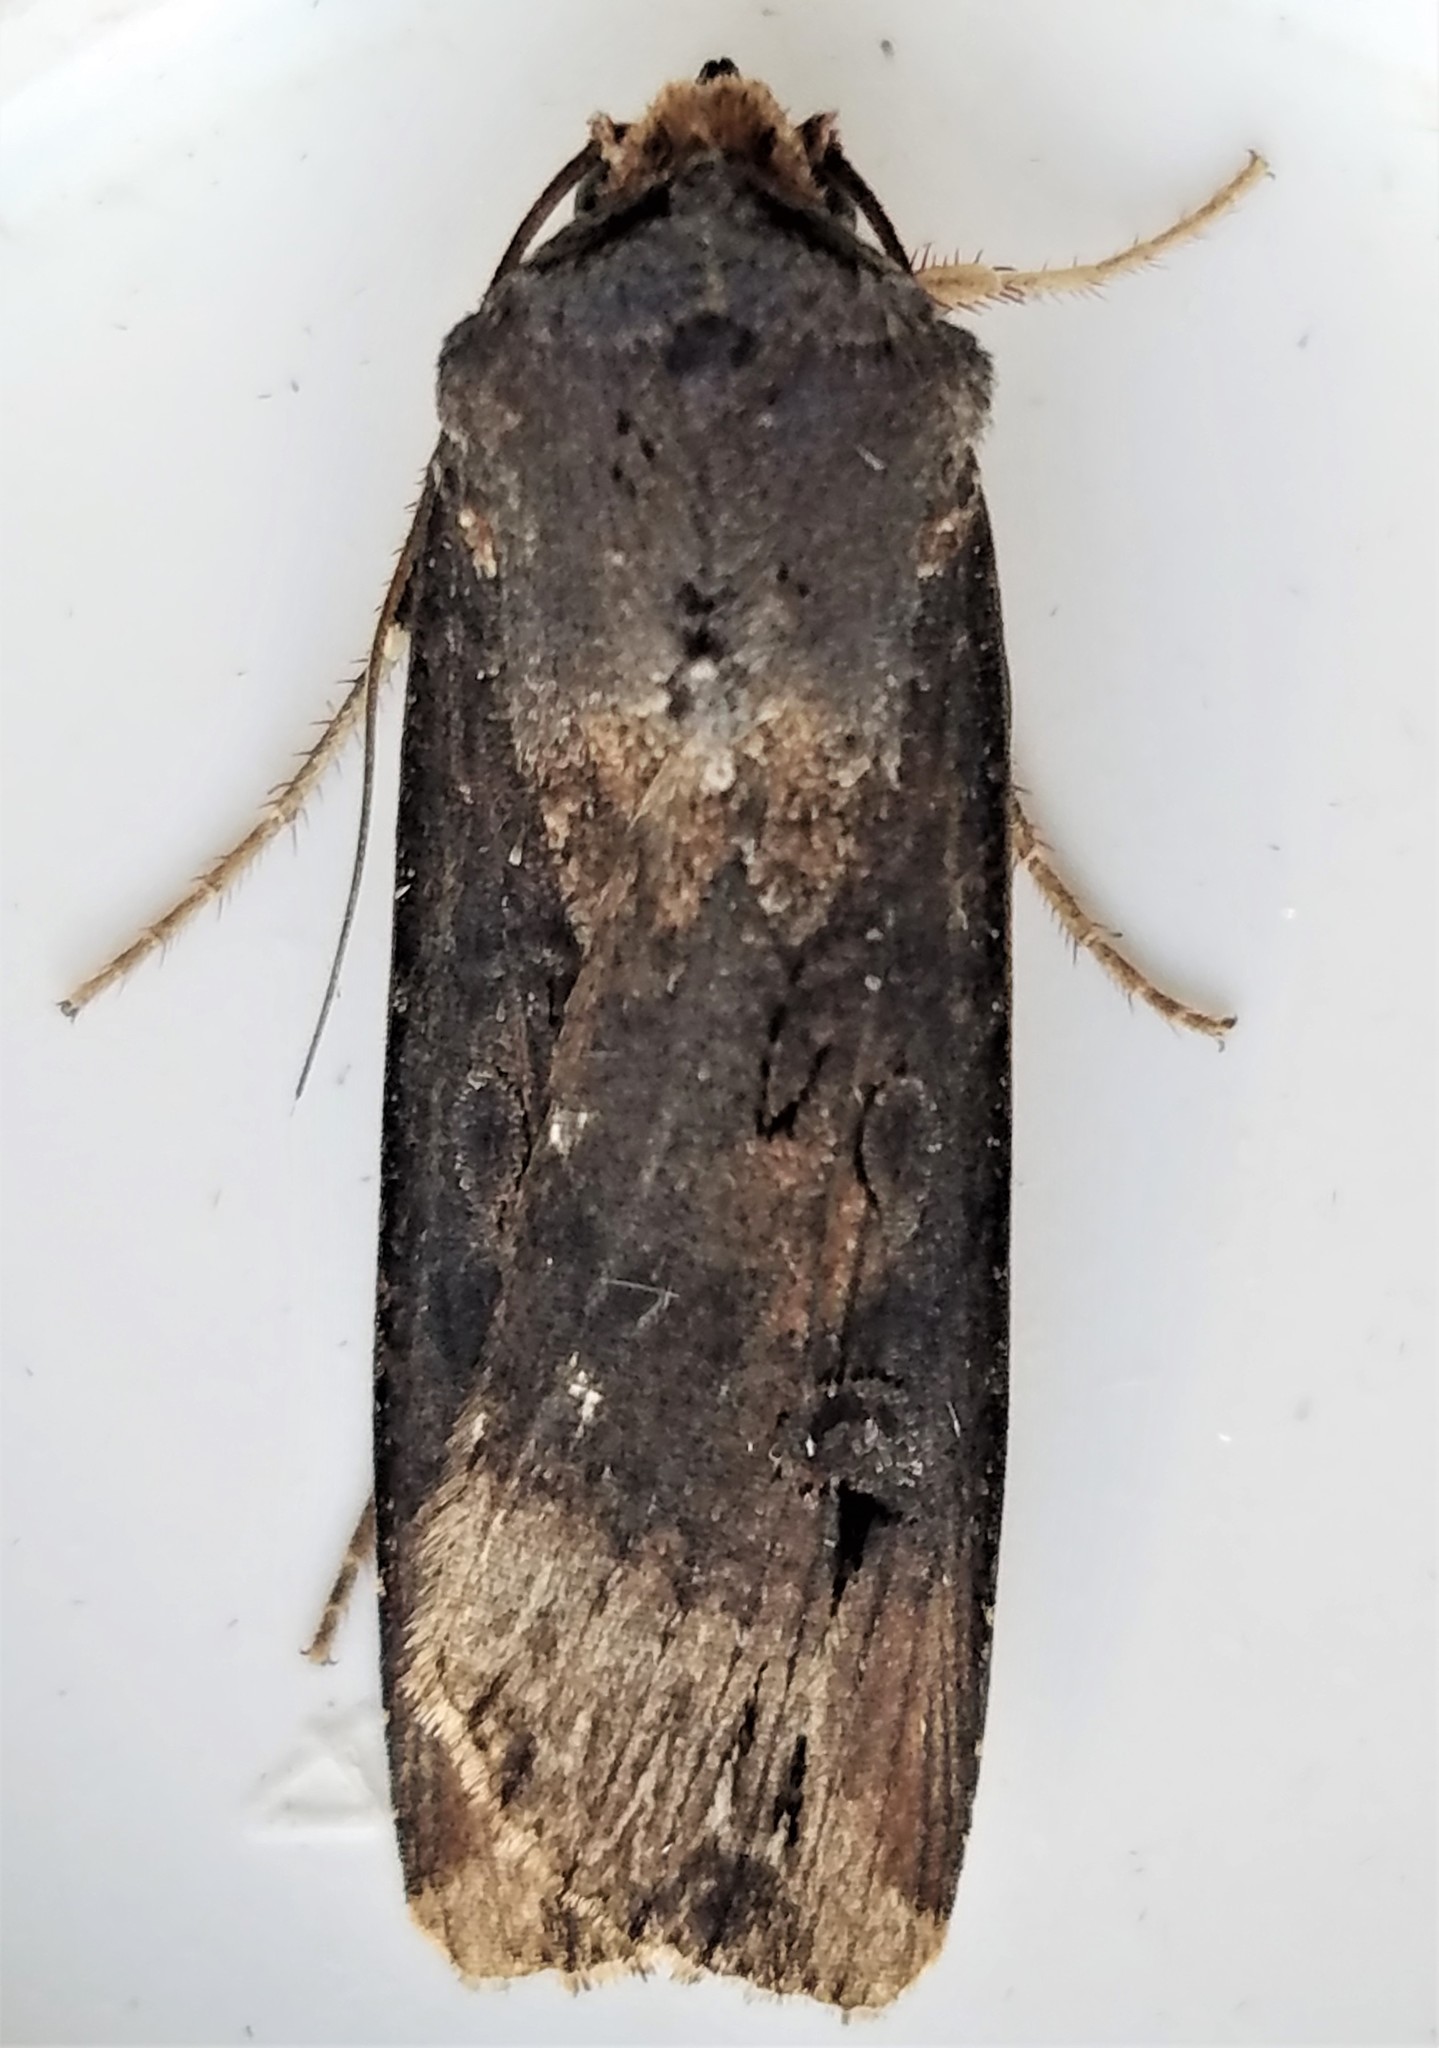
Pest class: cutworms